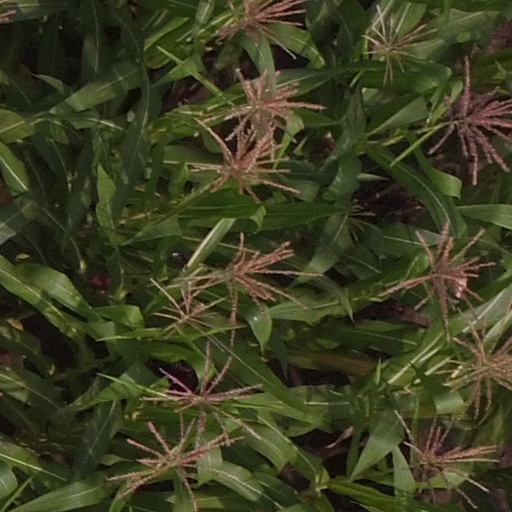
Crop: maize; corn